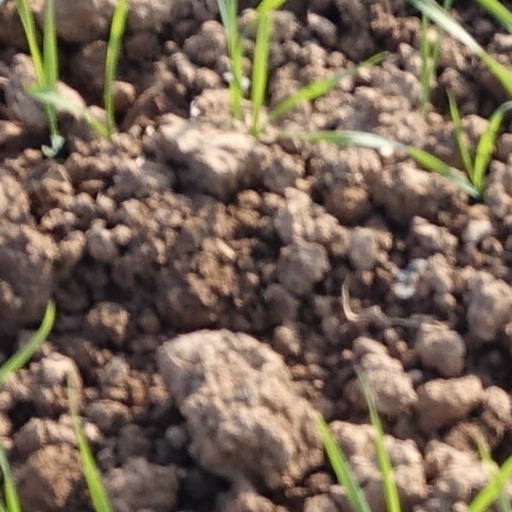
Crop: wheat